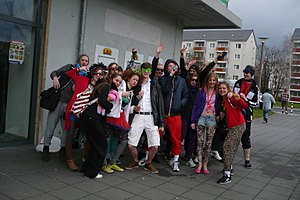
Abitur
Tyske studenter fejrer deres abitur
Abitur er den afsluttende eksamen fra gymnasiet i Tyskland. Den er tilsvarende studentereksamenen i Danmark.